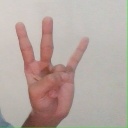
अक्षर: क्ष